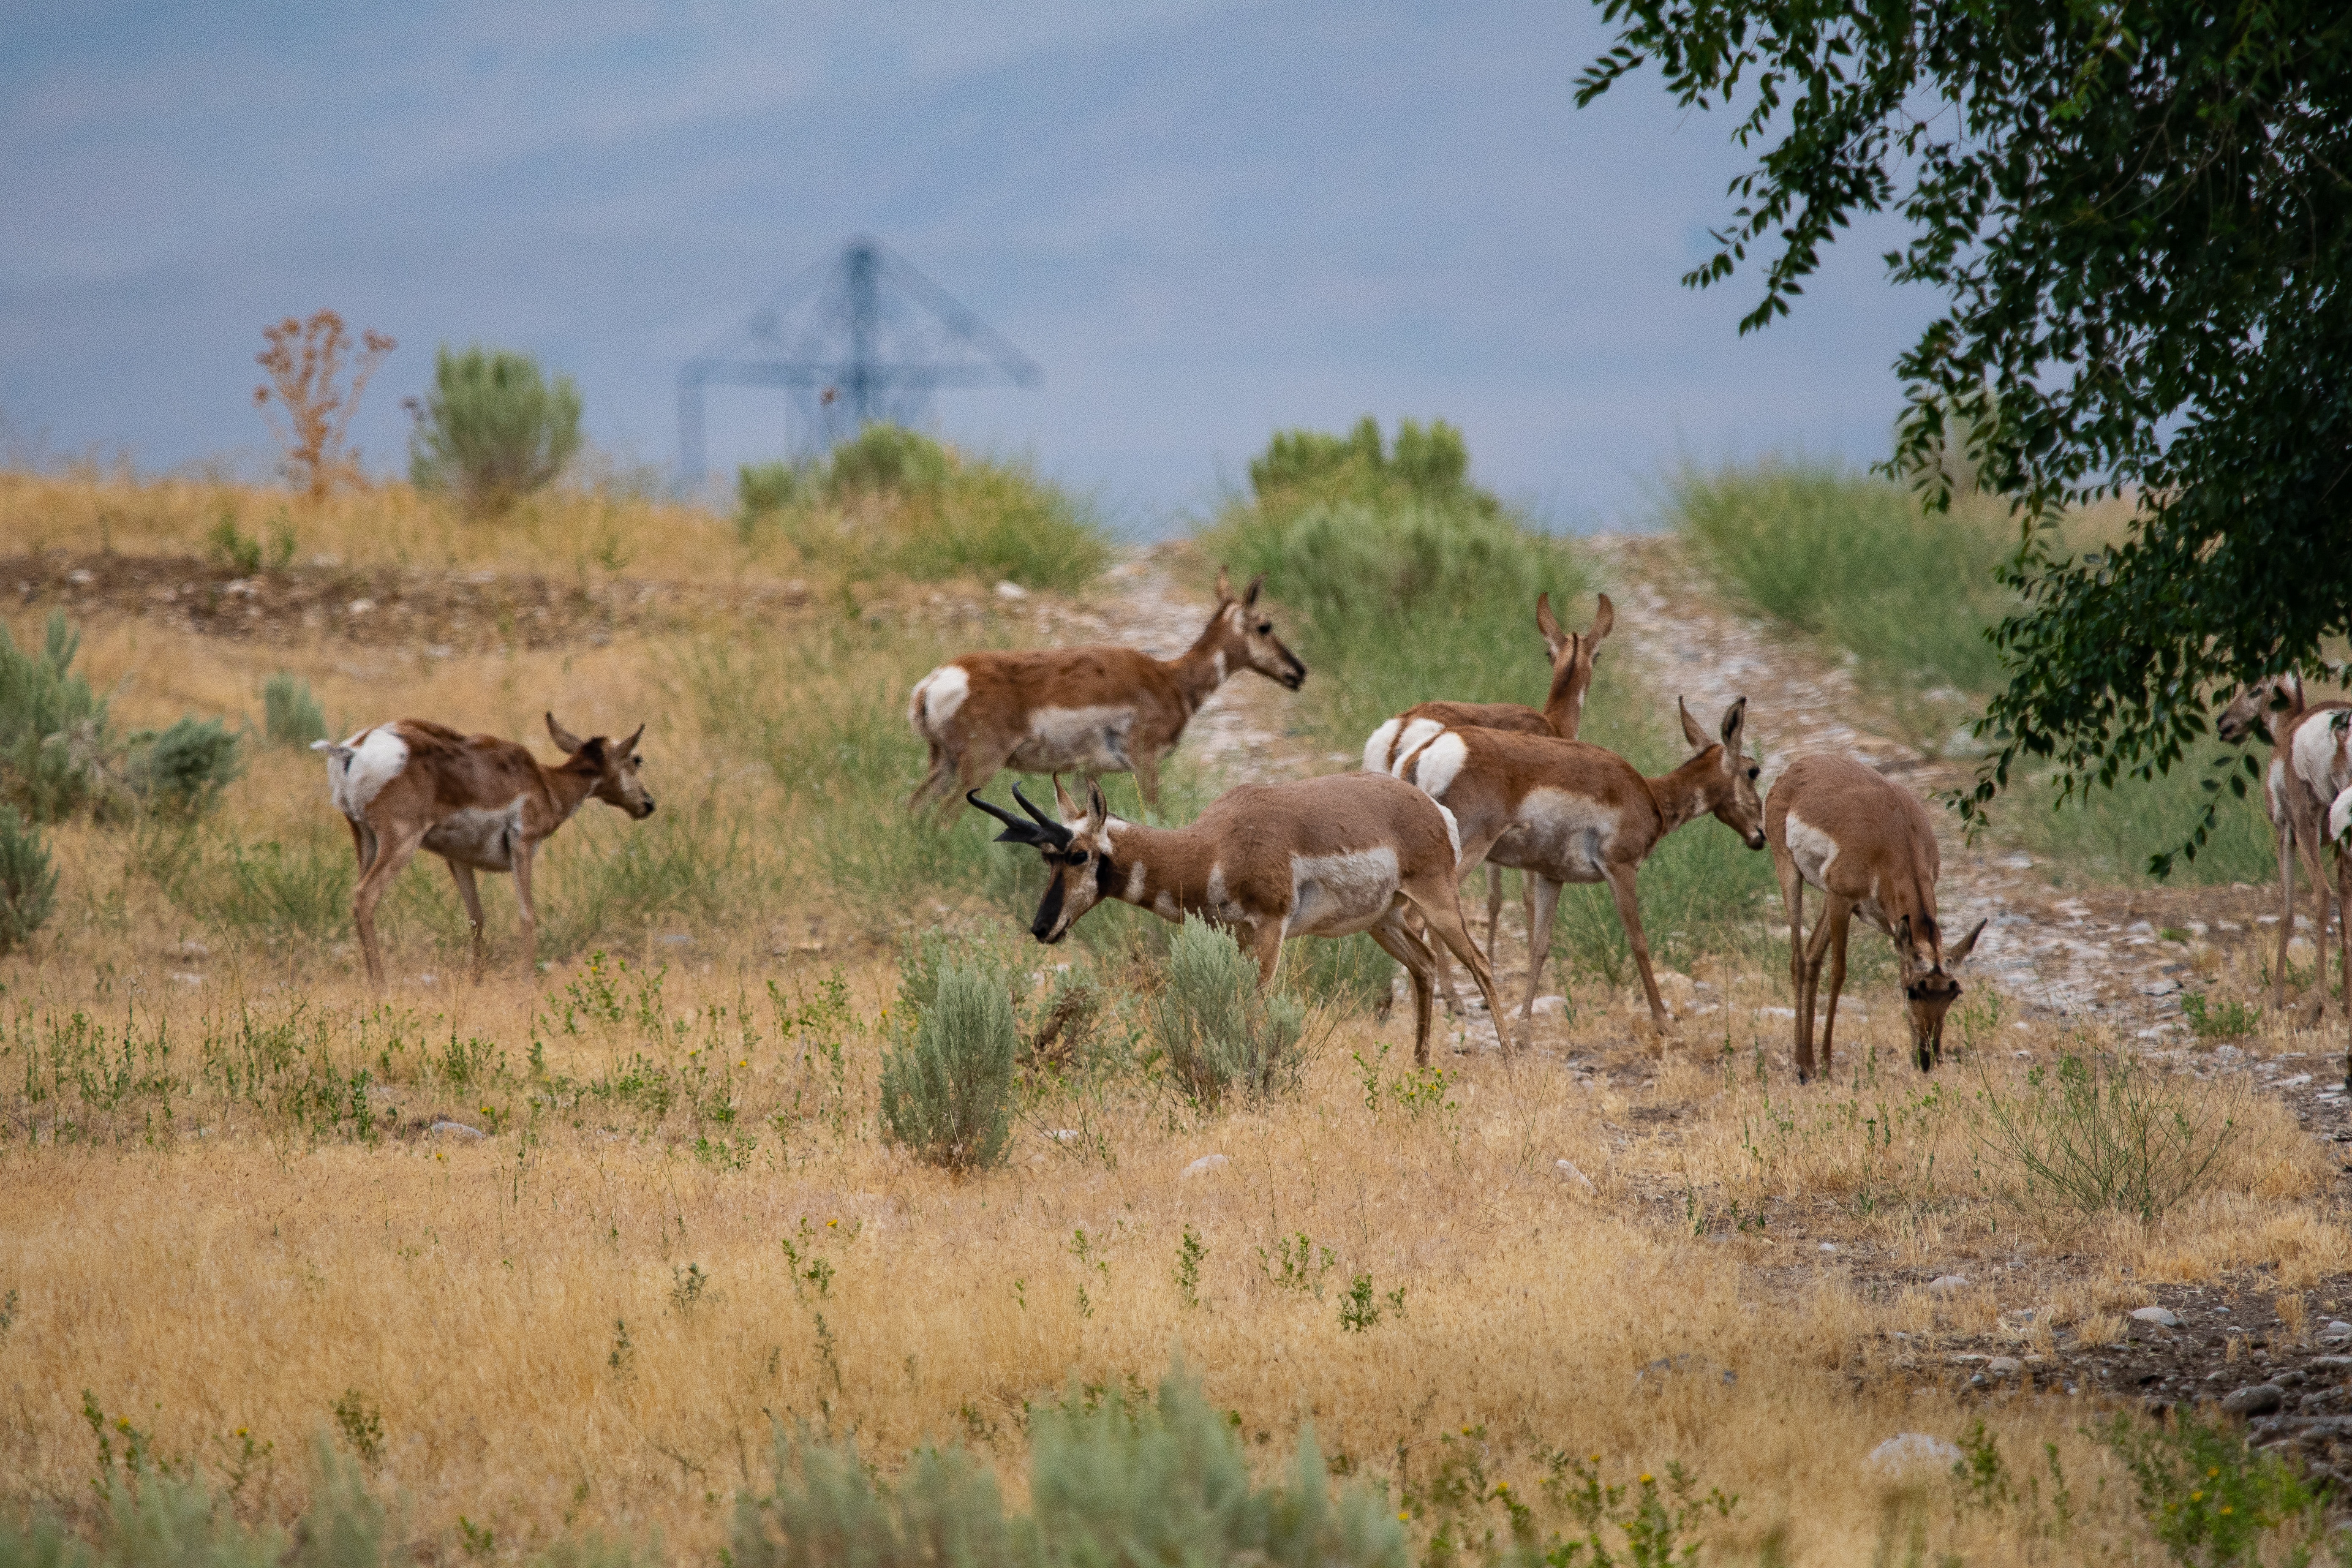
herd, wildlife, antelope, impala, animal migration, cow goat family, pronghorn, terrestrial animal, ecoregion, grassland, safari, adaptation, savanna, herding, springbok, plant community, horn, national park, pasture, shrubland, oryx, plain, deer, fawn